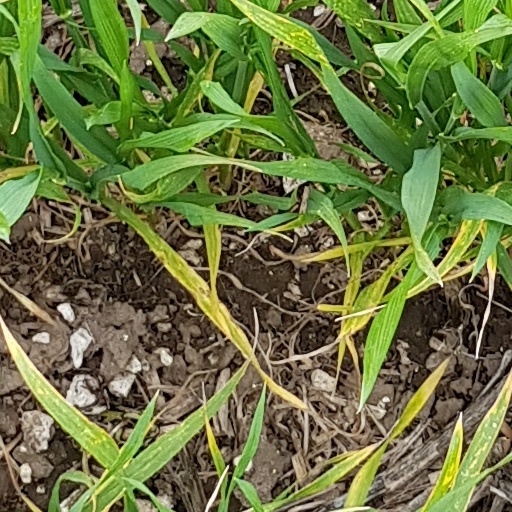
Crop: wheat